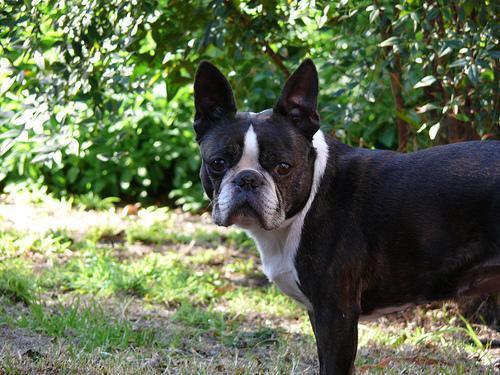
Boston_bull